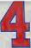
Number: 4